Selma Mall

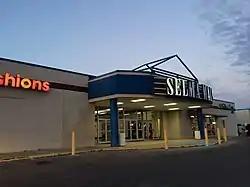
Entrance to Selma Mall, March 2014

Selma Mall is an enclosed shopping mall located in Selma, Alabama. The mall opened in 1971 with Sears, Britt's (a division of J.J. Newberry) and S.H. Kress as its major stores. By the 1990s, Kress had become McCrory Stores, and Beall-Ladymon had joined as a central anchor. The anchor store is Treasure Box Flea and Antique Mall.